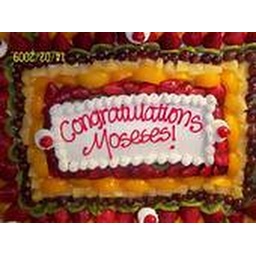
The best fruit cake I ever ate in my whole entire life.